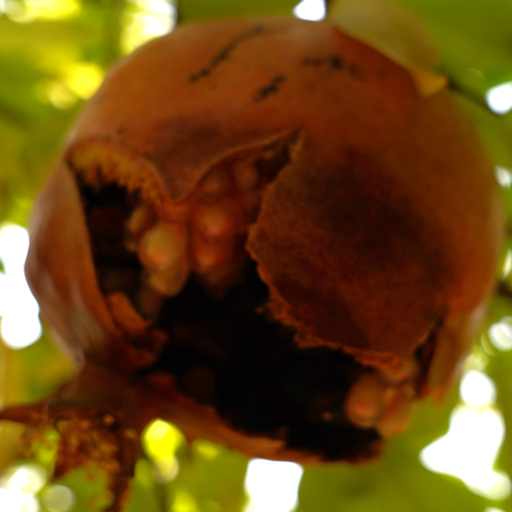
Label: Ectomyelois ceratoniae